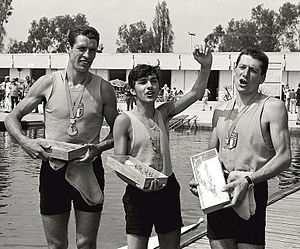
Bruno Cipolla
Bruno Cipolla (mf.) sammen med Renzo Sambo og Primo Baran (1968)
Bruno Cipolla er en italiensk tidligere roer og olympisk guldvinder.